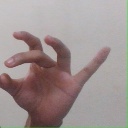
अक्षर: ओ